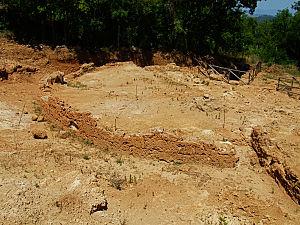
Structure ronde de la nécropole des Pianacce de Sarteano
La nécropole des Pianacce est une nécropole étrusque datant du VIIIᵉ siècle av. J.-C. situé à Sarteano, dans la province de Sienne en Toscane.